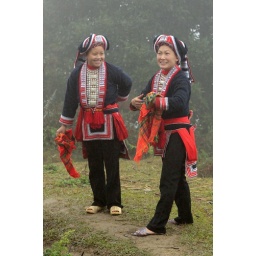
vietnam- a red dao wedding in traditional dress